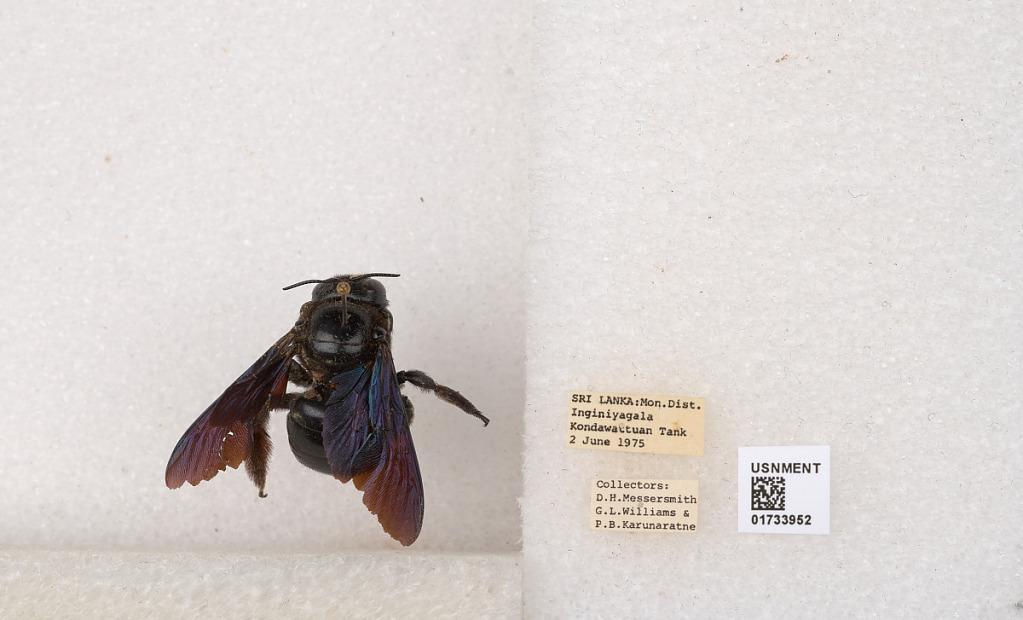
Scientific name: Xylocopa (Ctenoxylocopa) fenestrata (Fabricius)
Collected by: D. Messersmith, C. Williams & P. Karunaratne
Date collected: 1975-6-2
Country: Sri Lanka
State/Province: Province of Uva
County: Moneragala District
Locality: Inginiyagala, Kondawattuan Tank